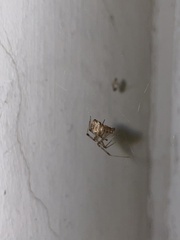
Species: Parasteatoda_tepidariorum